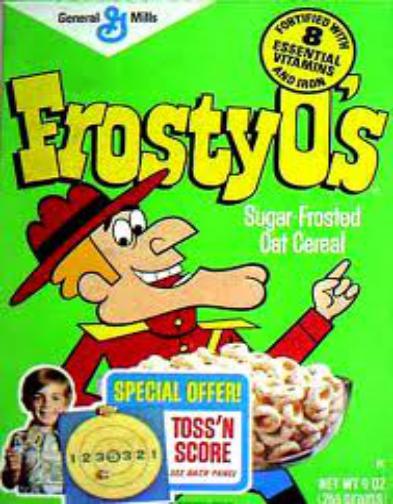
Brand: Frosty O's
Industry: Food